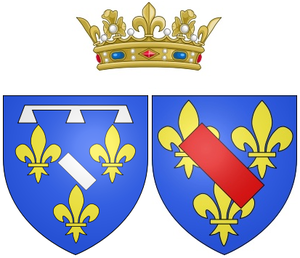
Louise de Bourbon dite Mademoiselle de Soissons est la femme d'Henri II d'Orléans-Longueville. Elle est la mère de la duchesse Marie de Nemours.